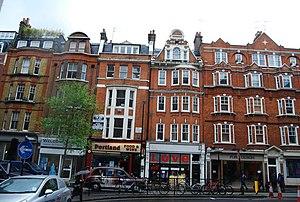
Great Portland Street est une rue de Londres.